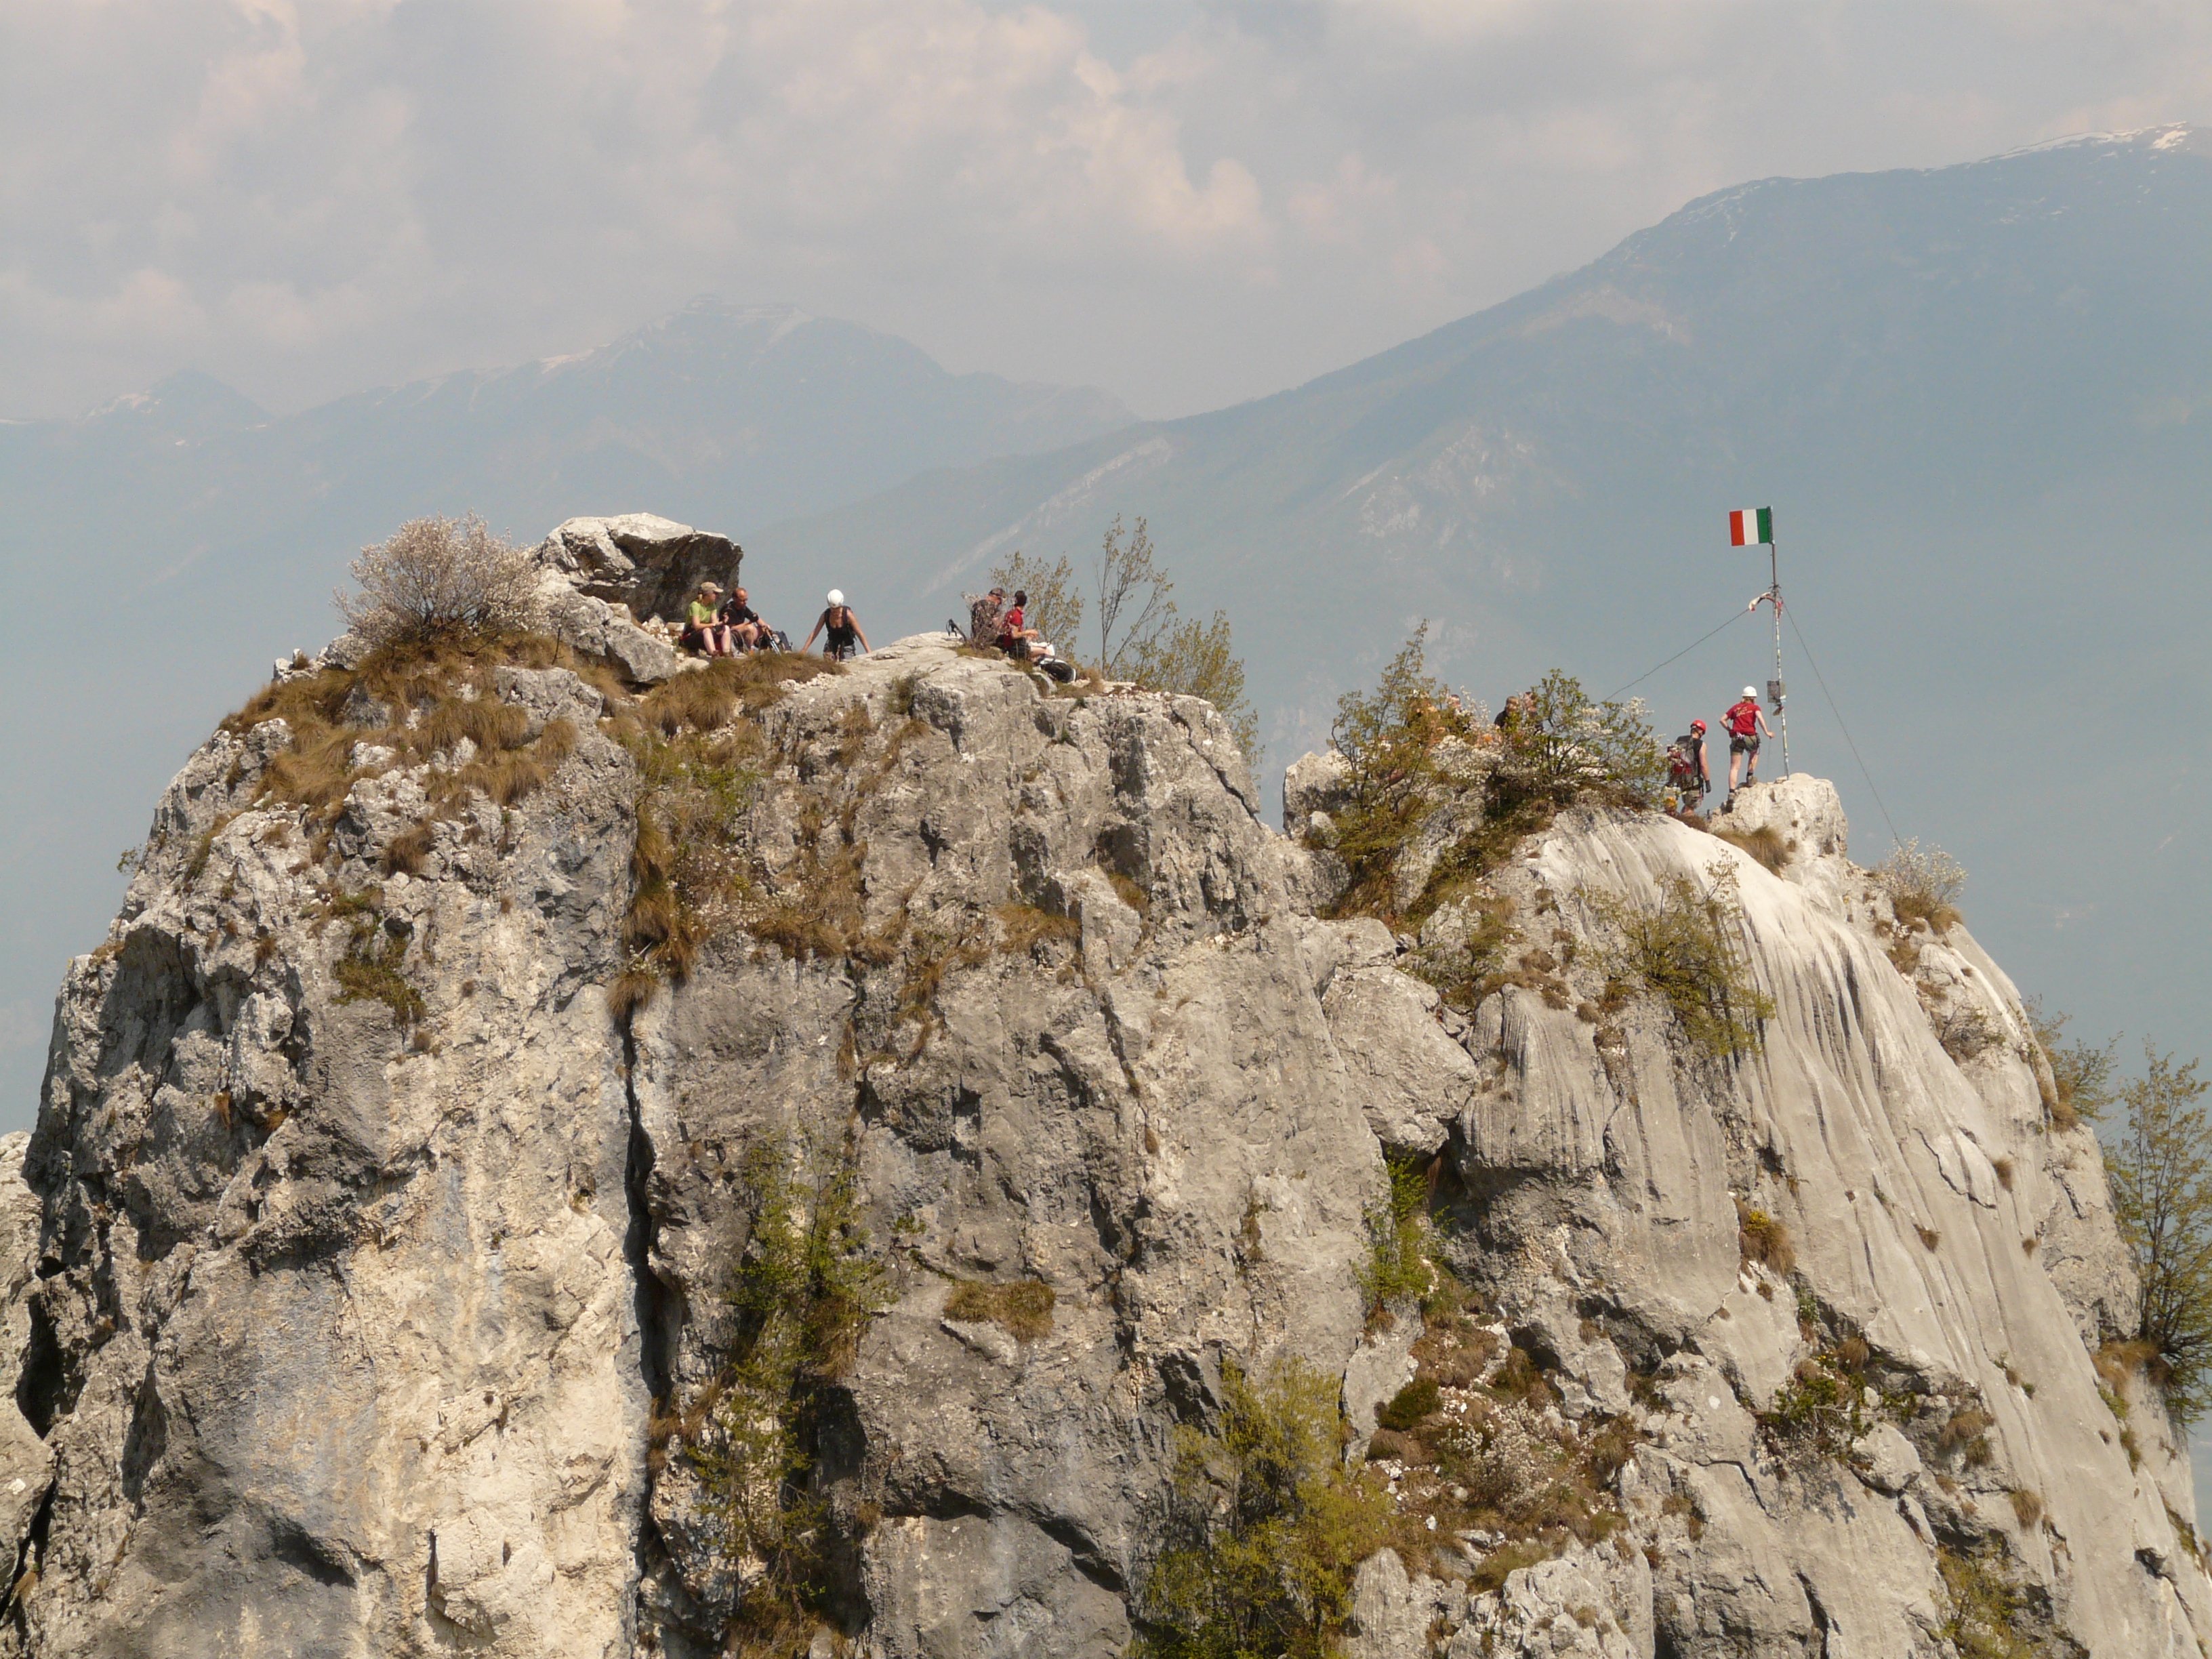
rock, walking, mountain, hiking, adventure, mountain range, cliff, hike, italy, climbing, climber, extreme sport, terrain, ridge, summit, climb, garda, mountaineering, tour, great, geology, sports, alps, outlook, top, target, bergtour, alpinism, bergsport, migratory goal, via dell amicizia, cima sat, mountainous landforms, sport climbing, summit target